Rehabilitation of the Pasig River

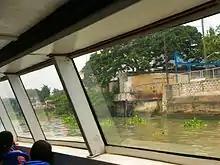
Riding inside the ferry

The Pasig River Rehabilitation Commission was placed in charge of this attempt at implementing a ferry service down the Pasig River in 2007. Before the Pasig became as polluted as it is, ferries were commonplace on the river. The last two attempts to bring in a ferry service were cut short due to too much garbage, shanty towns, and foul odors. With the river being dredged, shanty towns being relocated away from the river, and other environmentally sustainable initiatives, these are now less of a problem.